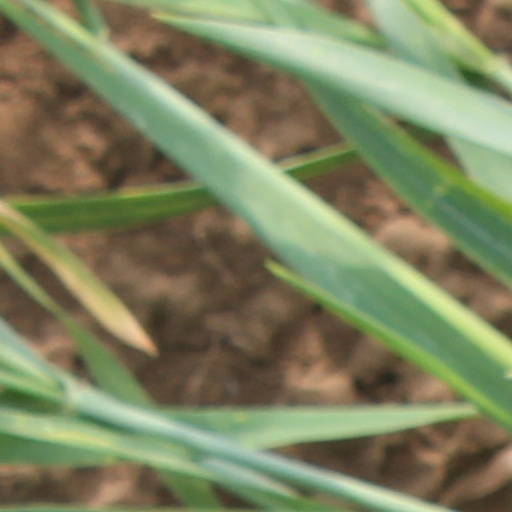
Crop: wheat